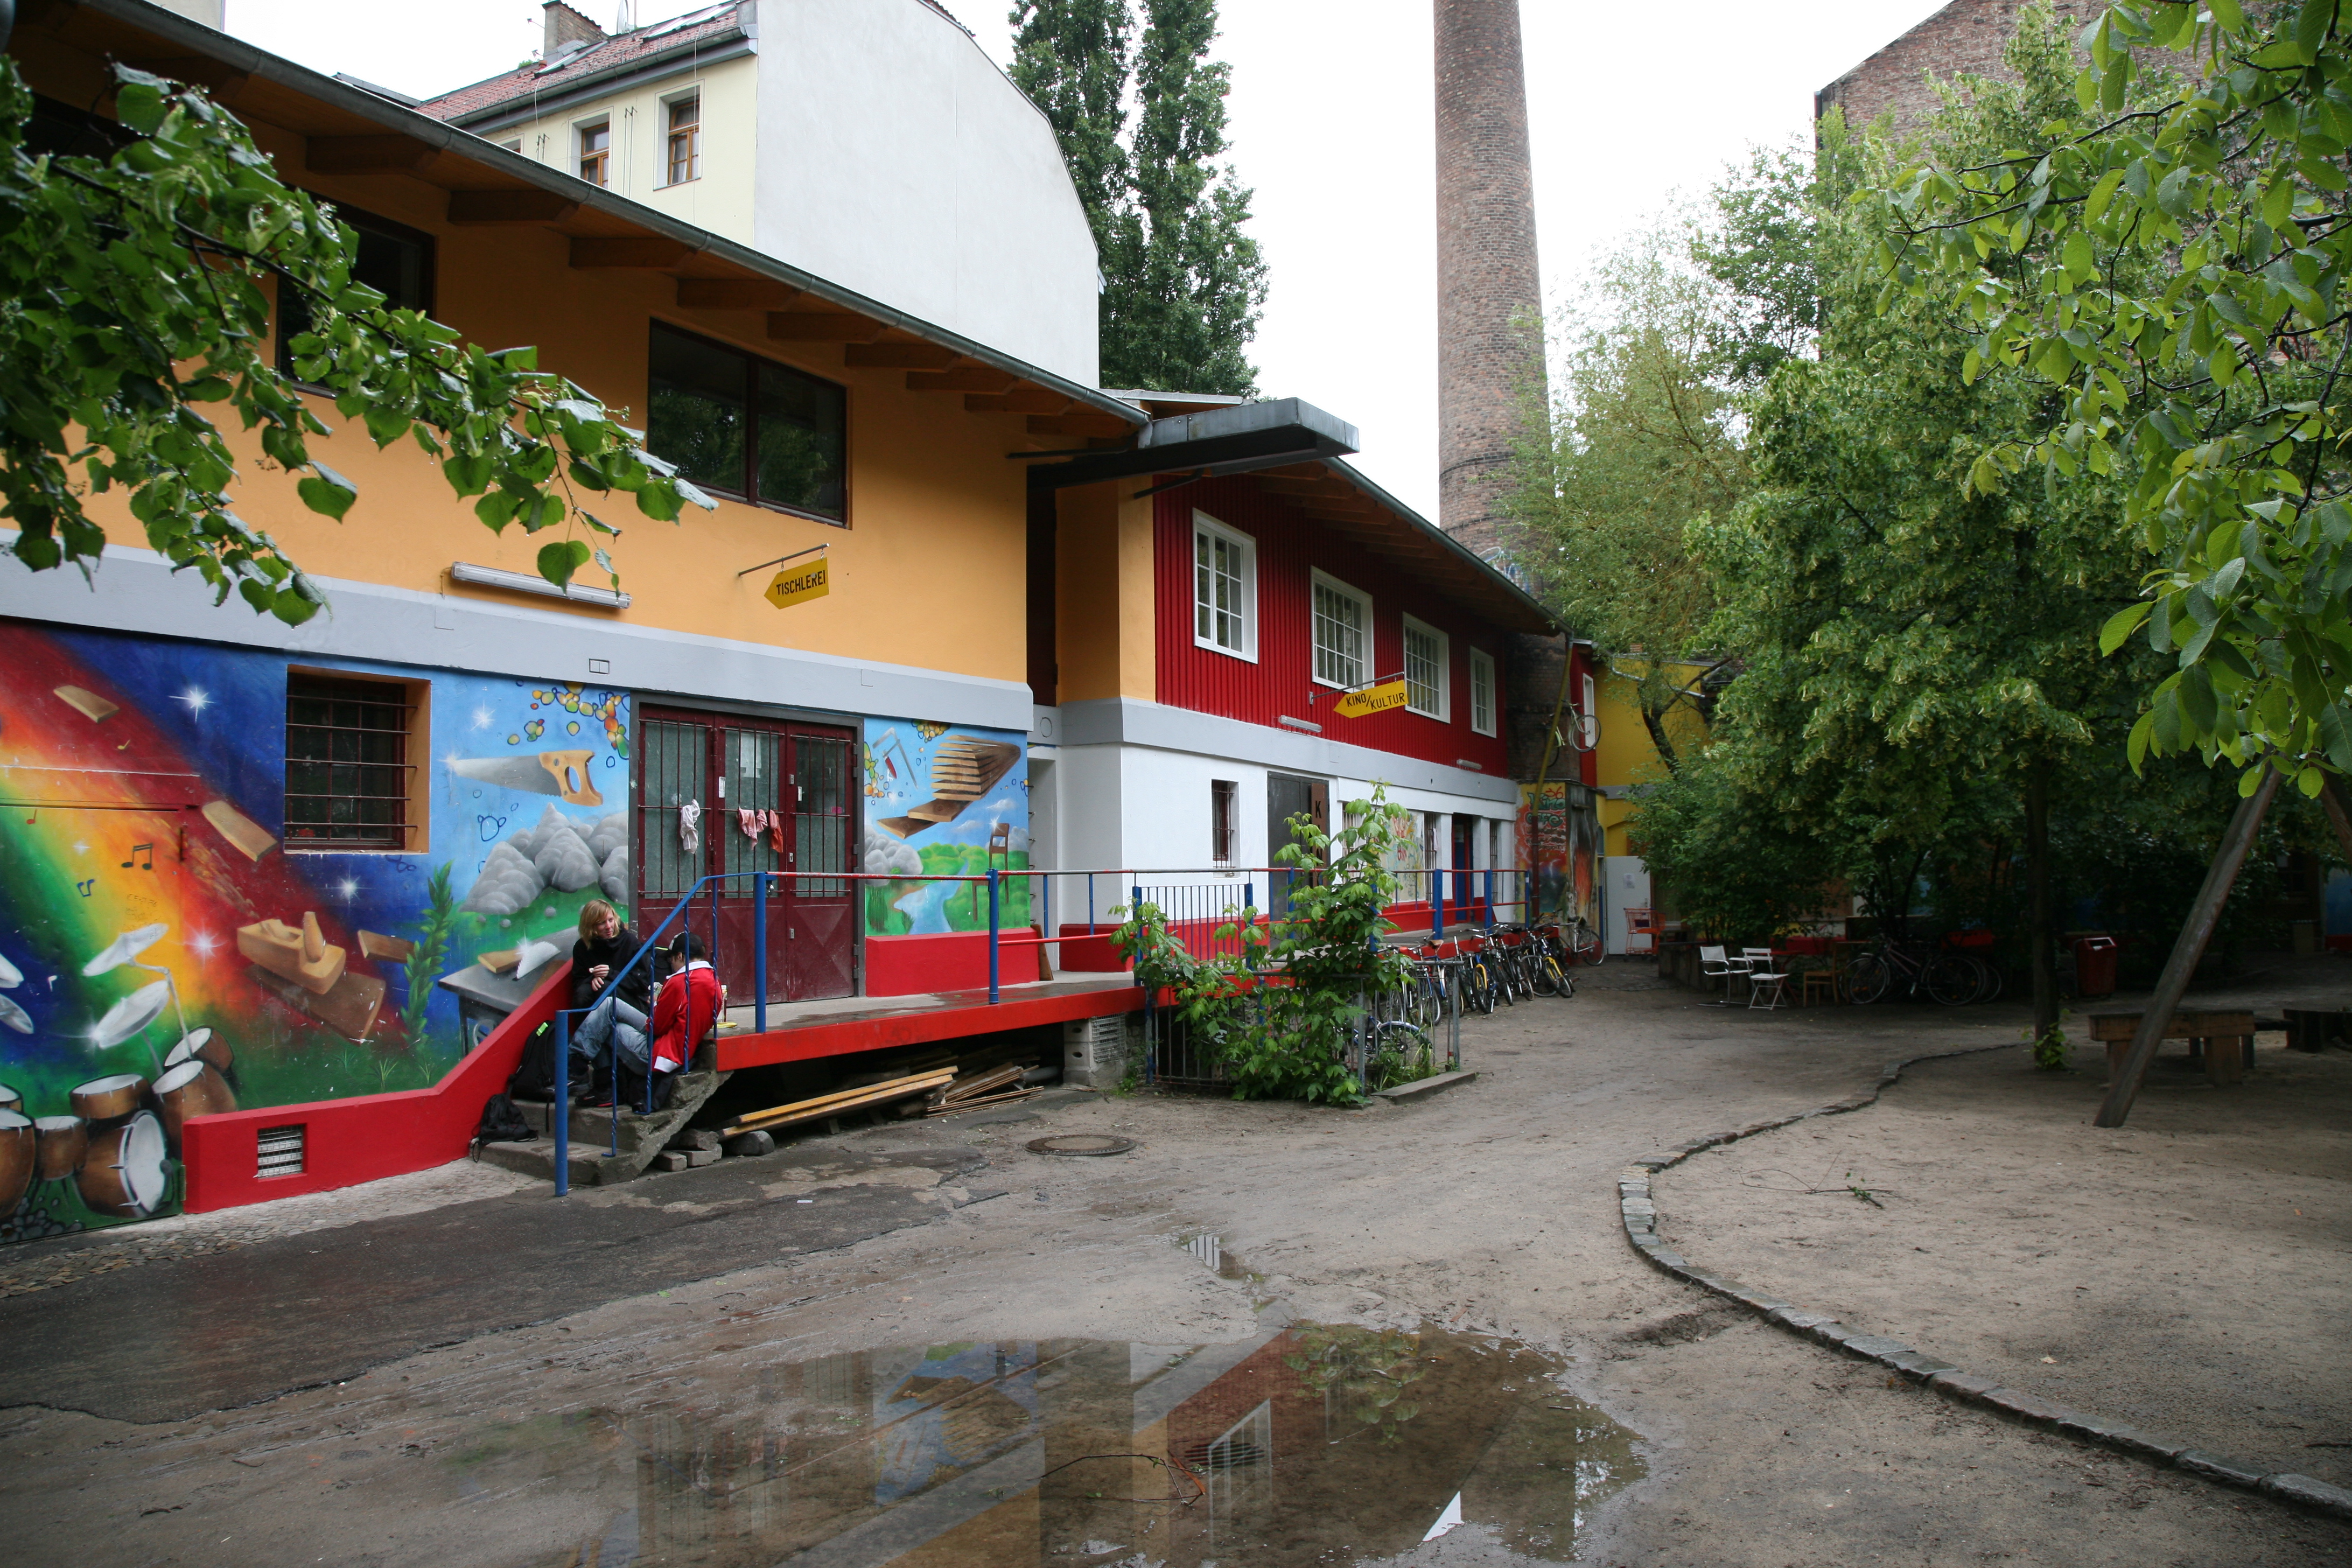
town, restaurant, germany, deutschland, allemagne, berlin, hostel, kreuzberg, neighbourhood, regenbogen, regenbogenfabrik